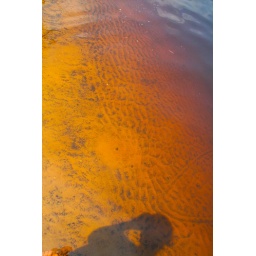
shadow in the river water